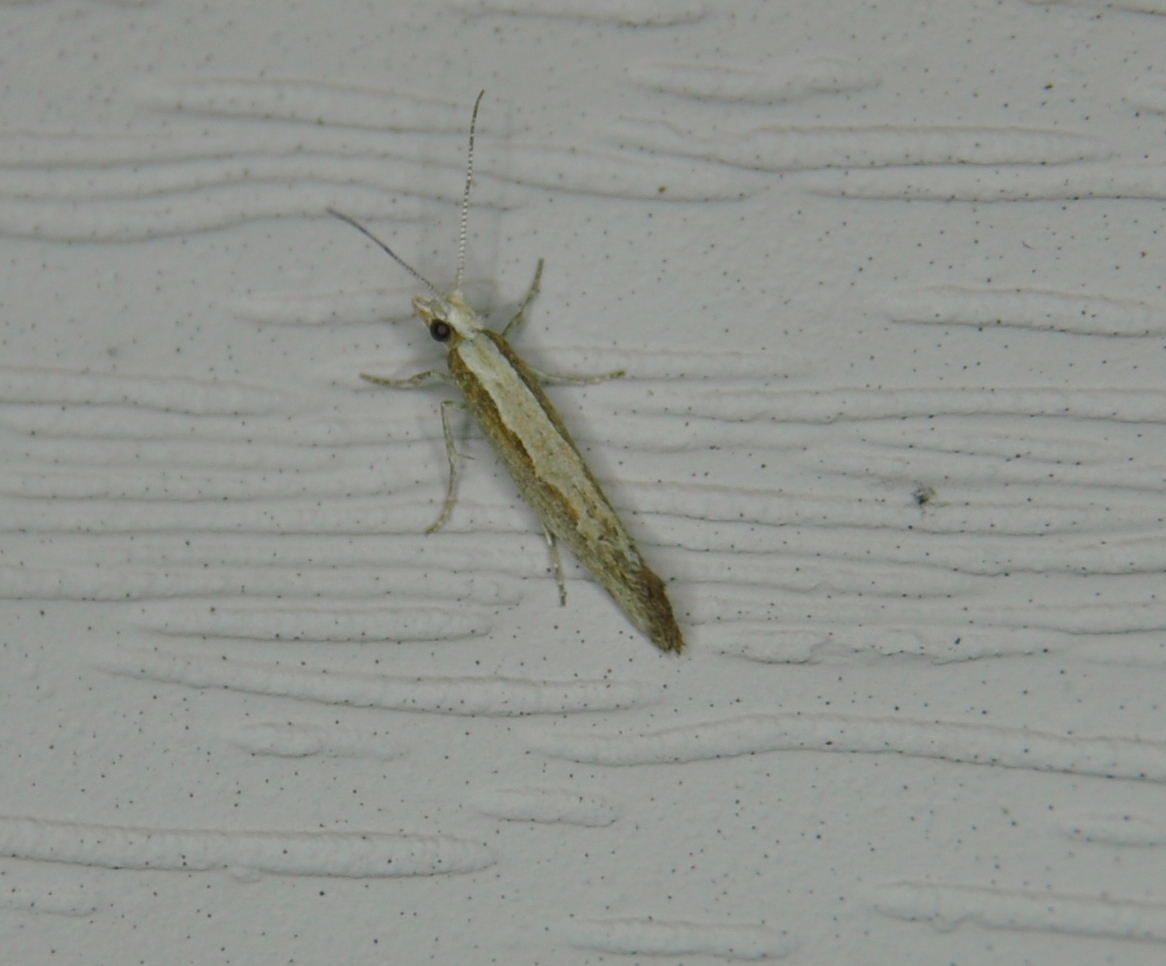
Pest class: diamondback_moth